Bolshoi Theatre

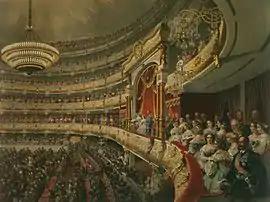
Performance in the Bolshoi Theatre (1856)

From July 2005 to October 2011 the theatre was closed for restoration. The building, whose architecture combines three different styles, was damaged and a quick renovation seemed to be necessary.